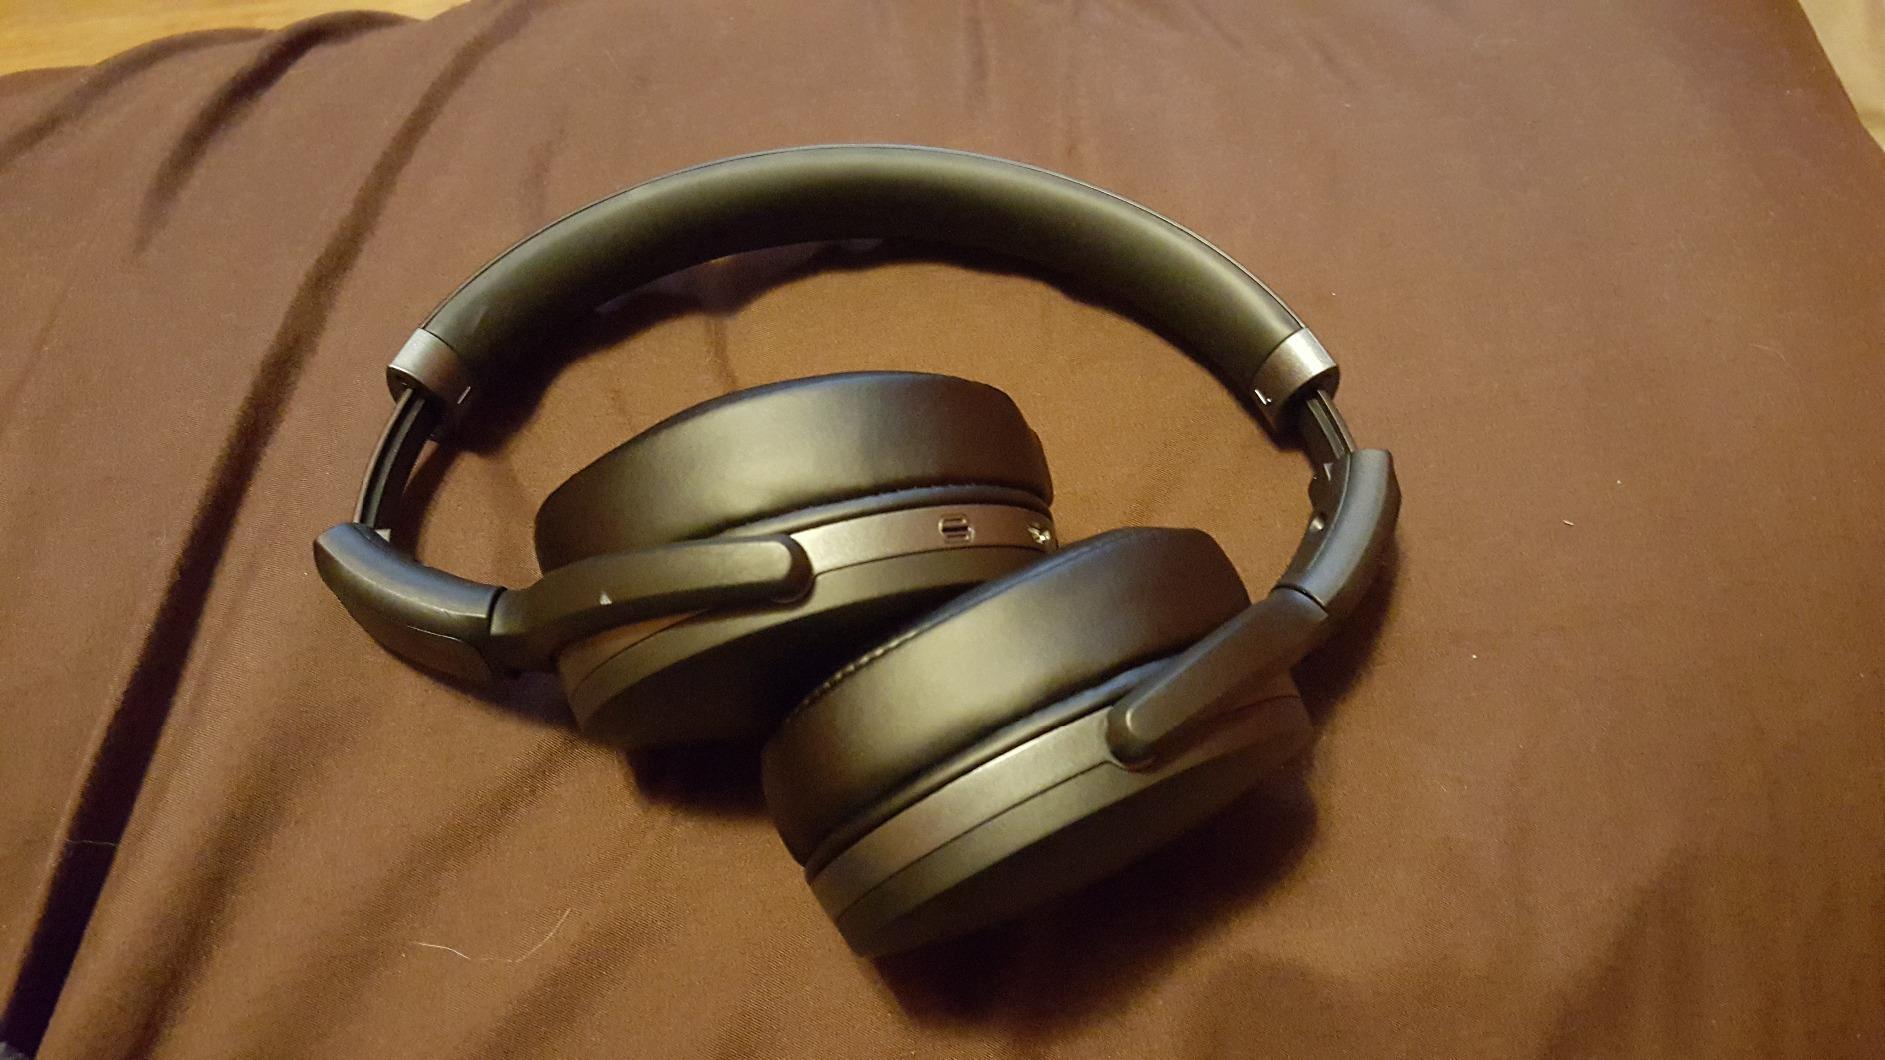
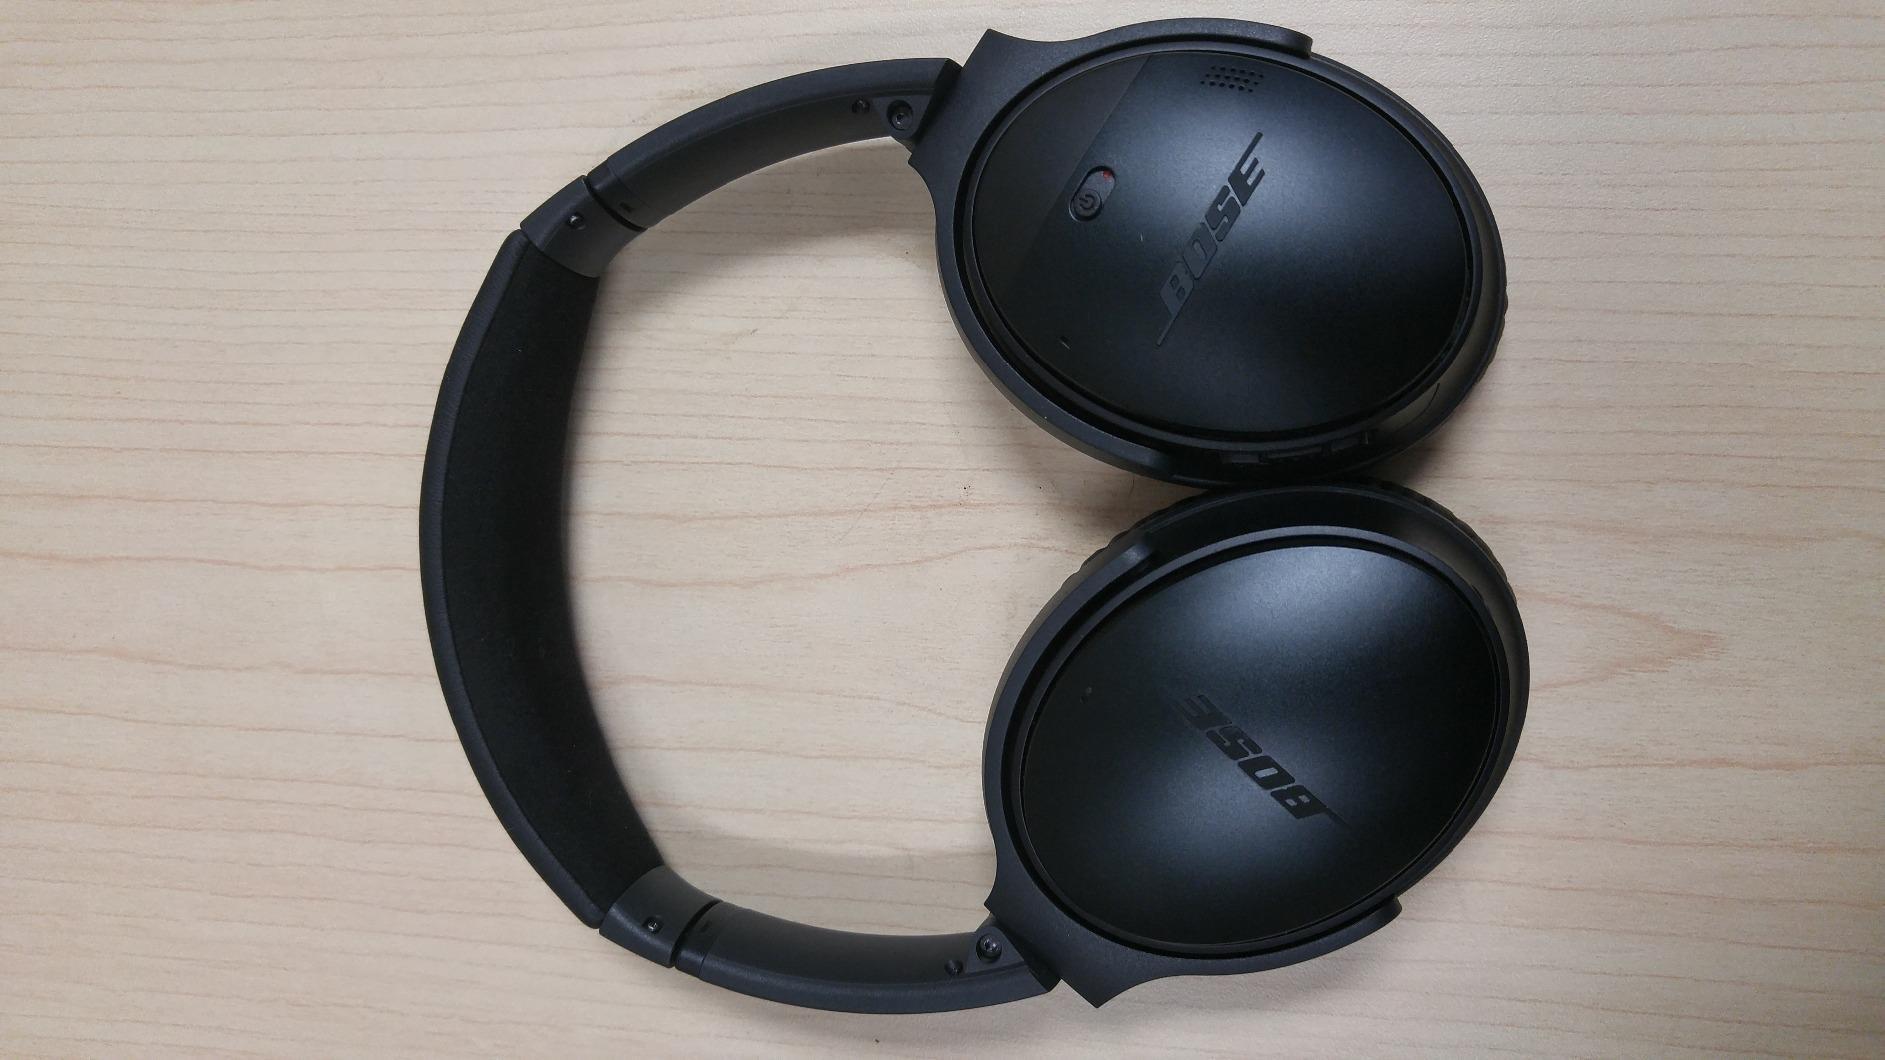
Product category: headphones
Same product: no